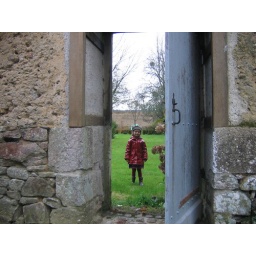
Alice, through a door in the wall